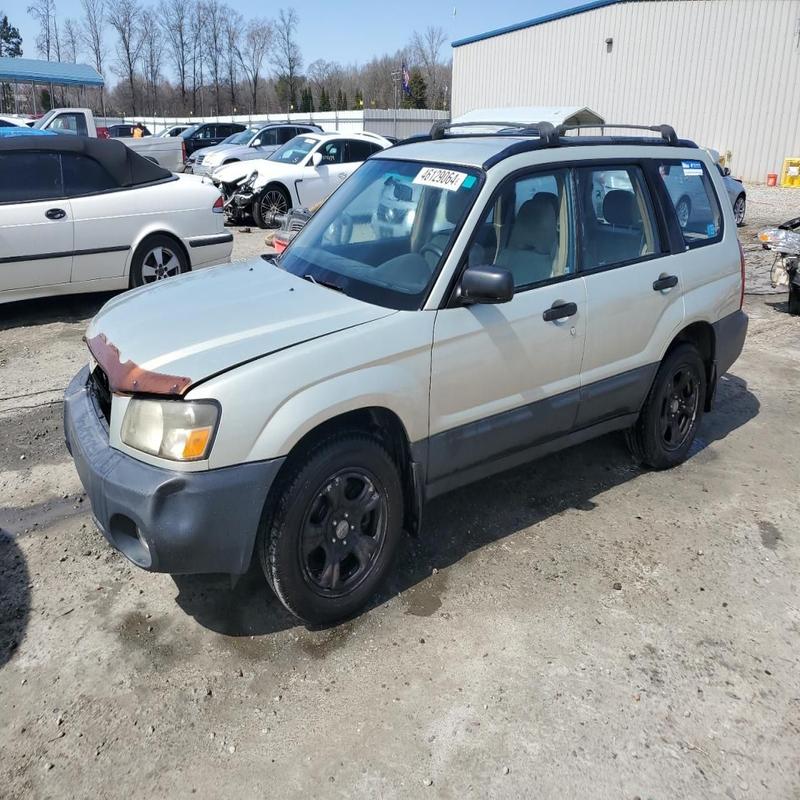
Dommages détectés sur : feu avant droit, capot, aile avant droite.
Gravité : majeur